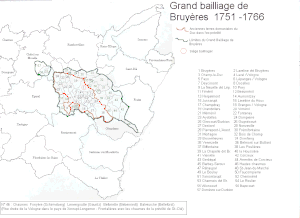
Ancien bailliage de Bruyères dans la Lorraine ducale jusqu'au XVIIIème siècle.
Le bailliage de Bruyères est une ancienne entité administrative du duché puis de la province de Lorraine qui a existé de 1751 à 1790. Il a pour chef-lieu Bruyères.